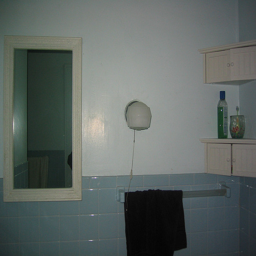
A bathroom with a large mirror next to a towel rack.
A bathroom with a bathroom mirror and black towel on the rack
There is a mirror and towel rack in the bathroom
Bathroom with white walls and Blue tilled back-splash.
A white and tiled wall with a mirror and light on the wall.